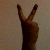
The image shows a hand gesture representing the number 2 in Indian Sign Language.